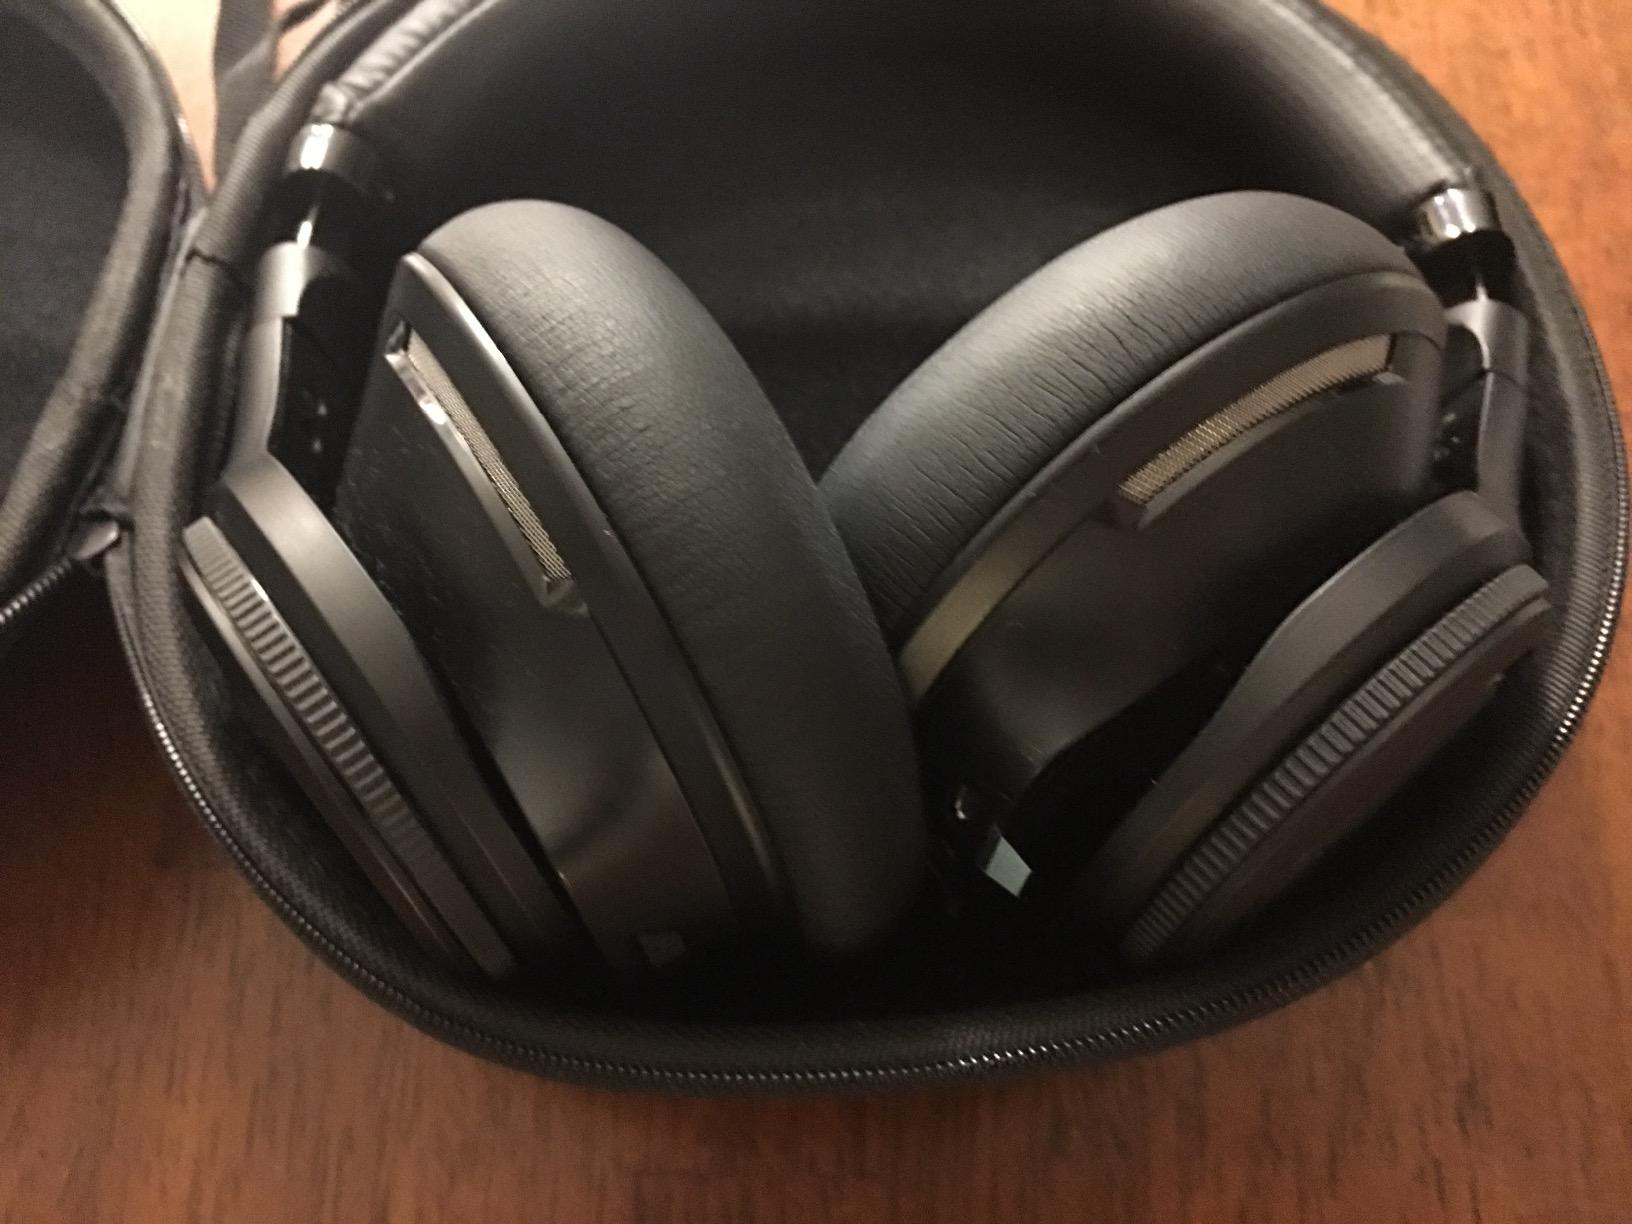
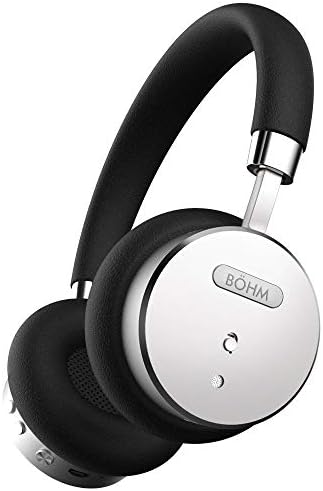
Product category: headphones
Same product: no